Dane Sharp (singer-songwriter)

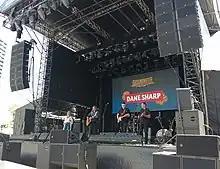
Dane Sharp Main Stage GWF

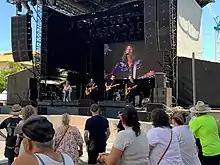
Dane Sharp Festival Performance 2022

A trip to Nashville, Tennessee to play and write the album at the same time by luck and chance saw Sharp perform on Tennessee TV to over one million viewers. On return Wood reworked the bulk of the record and Sharp's first studio album produced by Duncan Wood titled "Nothing To Lose" was released in Feb 2008 under the Touchwood label. Sharp continued to release material to radio up until 2014 before taking an extended break to concentrate on Film projects. In February 2018 saw the end of the hiatus with the release of Time for Love a duet with Caroline Taylor-Knight.